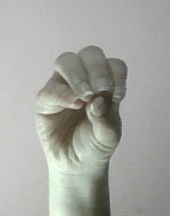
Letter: ha